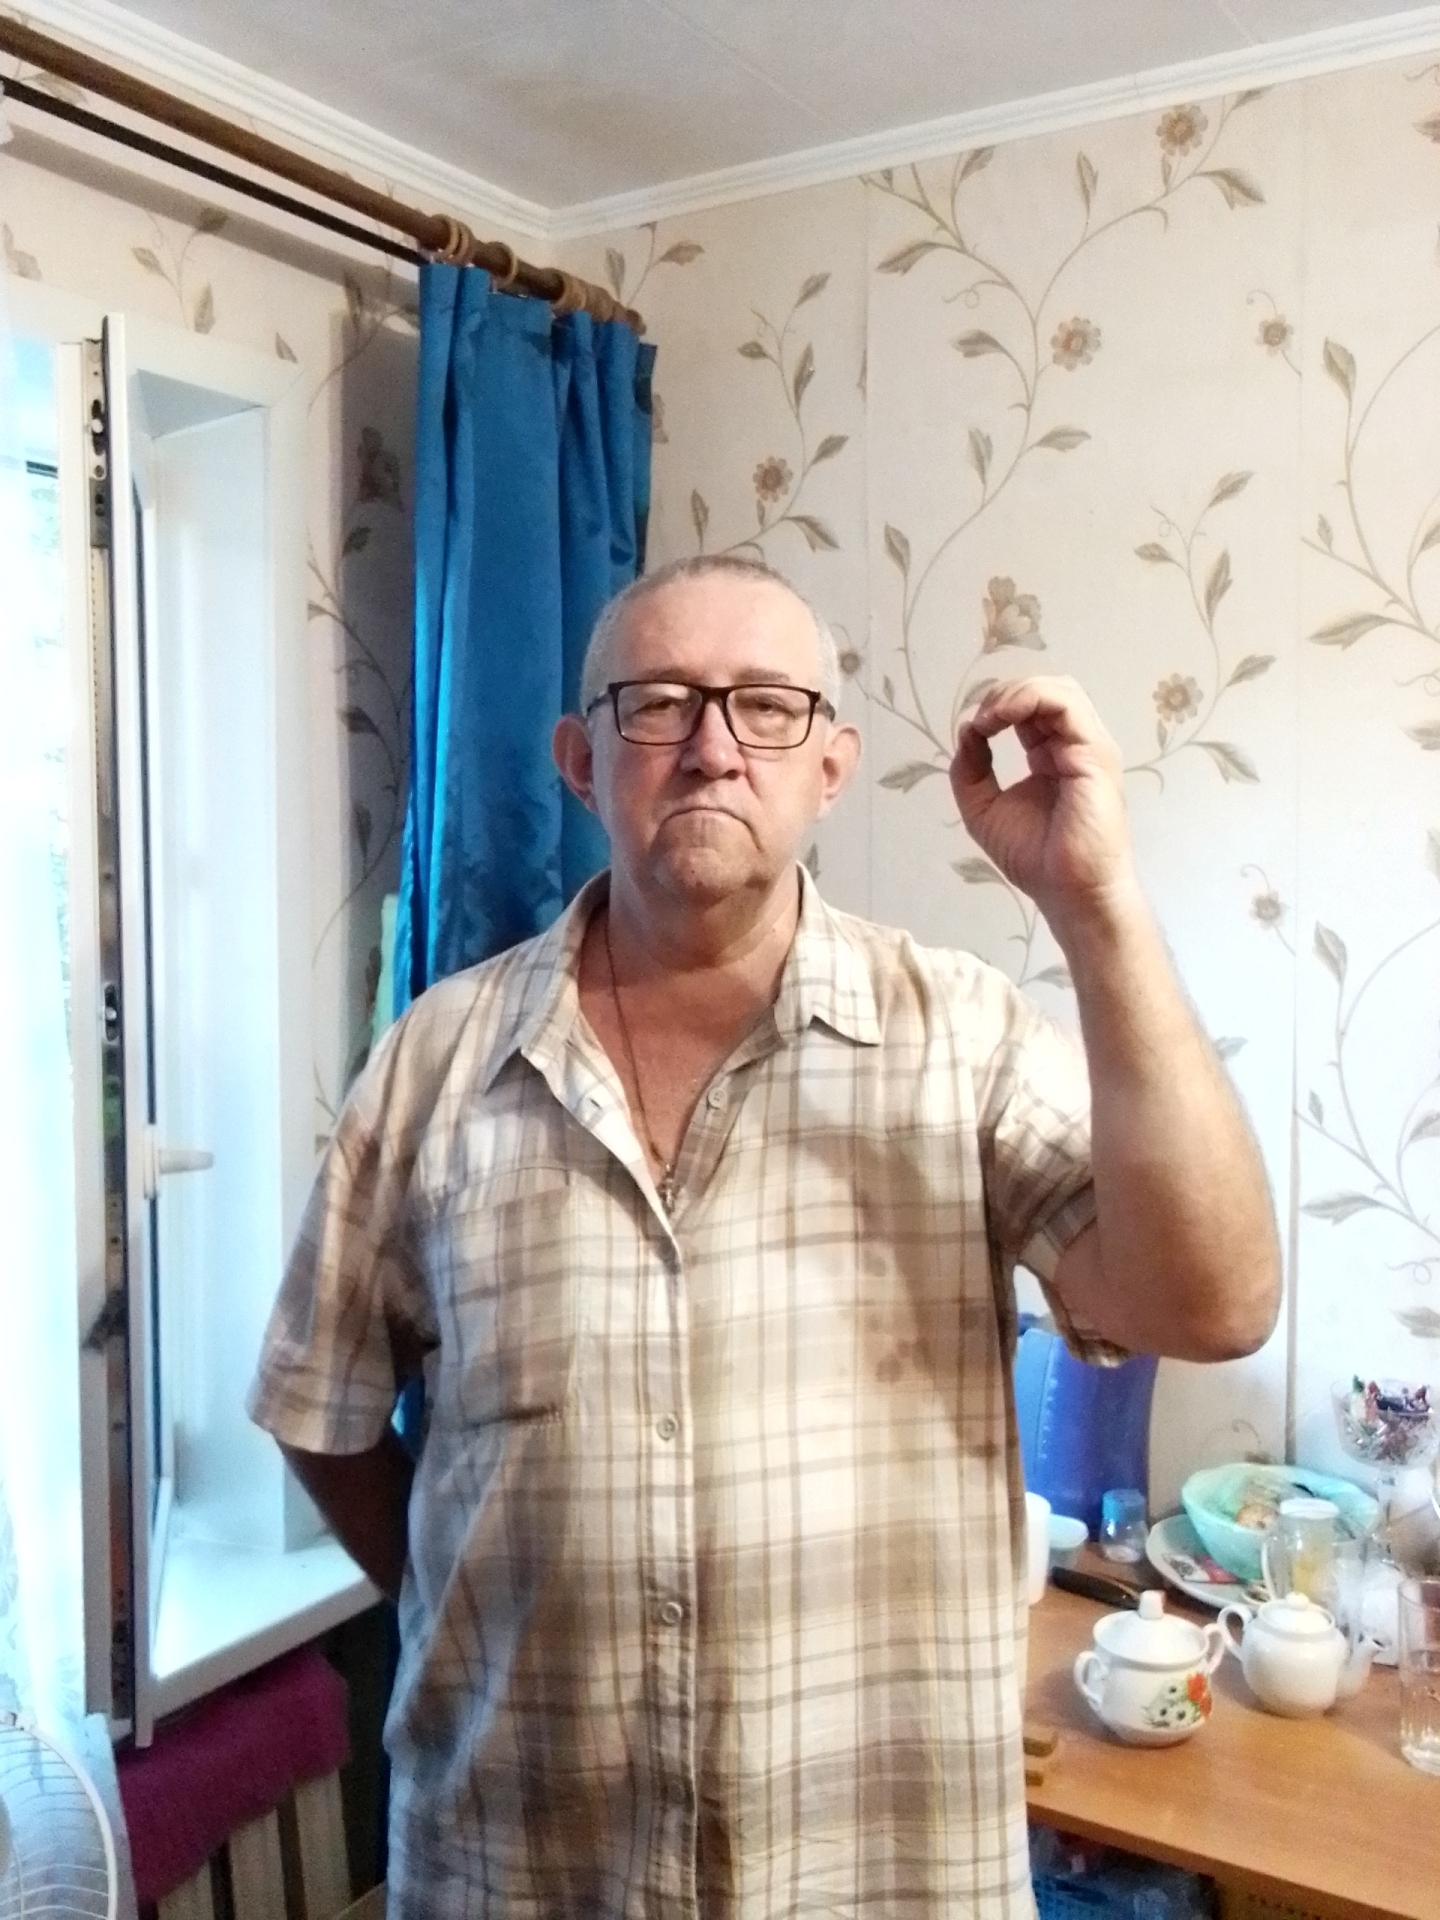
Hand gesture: grip